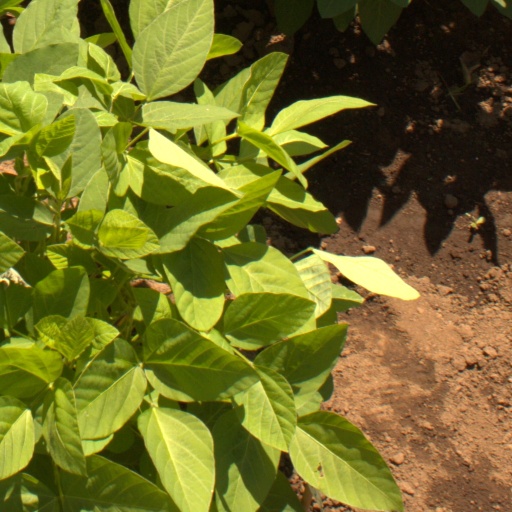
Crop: soybean